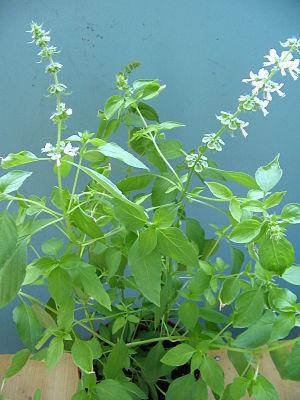
La cuisine thaïlandaise, bien que semblable en certains points avec celle de ses voisins chinois, indiens et birmans, se démarque par des saveurs et ingrédients originaux : curry, menthe, citronnelle, coriandre, basilic rouge. Pimentée à l'excès pour le palais occidental et presque toujours accompagnée de nuoc mam, elle rencontre un succès international croissant. Voici donc une liste des ingrédients utilisés en cuisine thaïlandaise.
Le basilic citron, ou basilic citron thaï, ou basilic lao, est un hybride entre le basilic et le basilic africain.